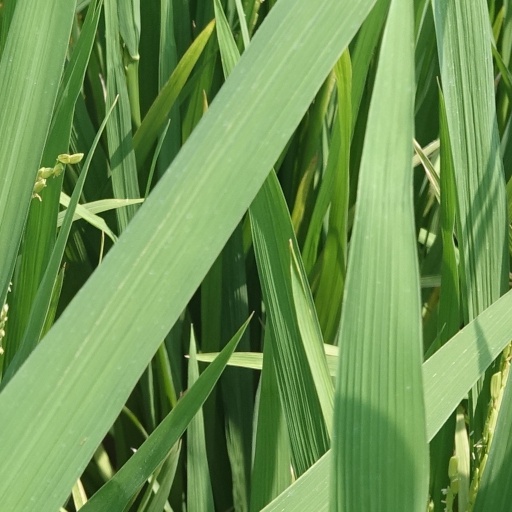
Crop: rice